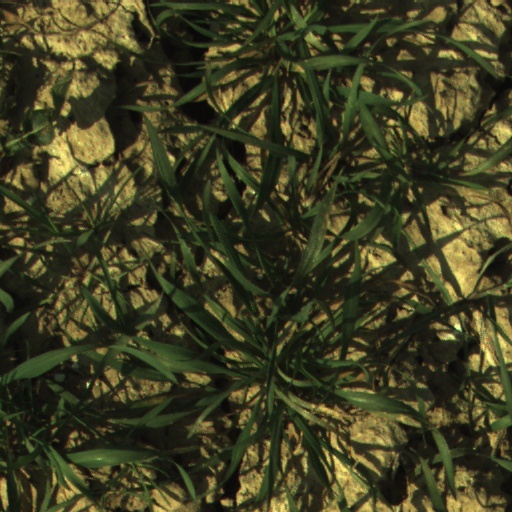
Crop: wheat